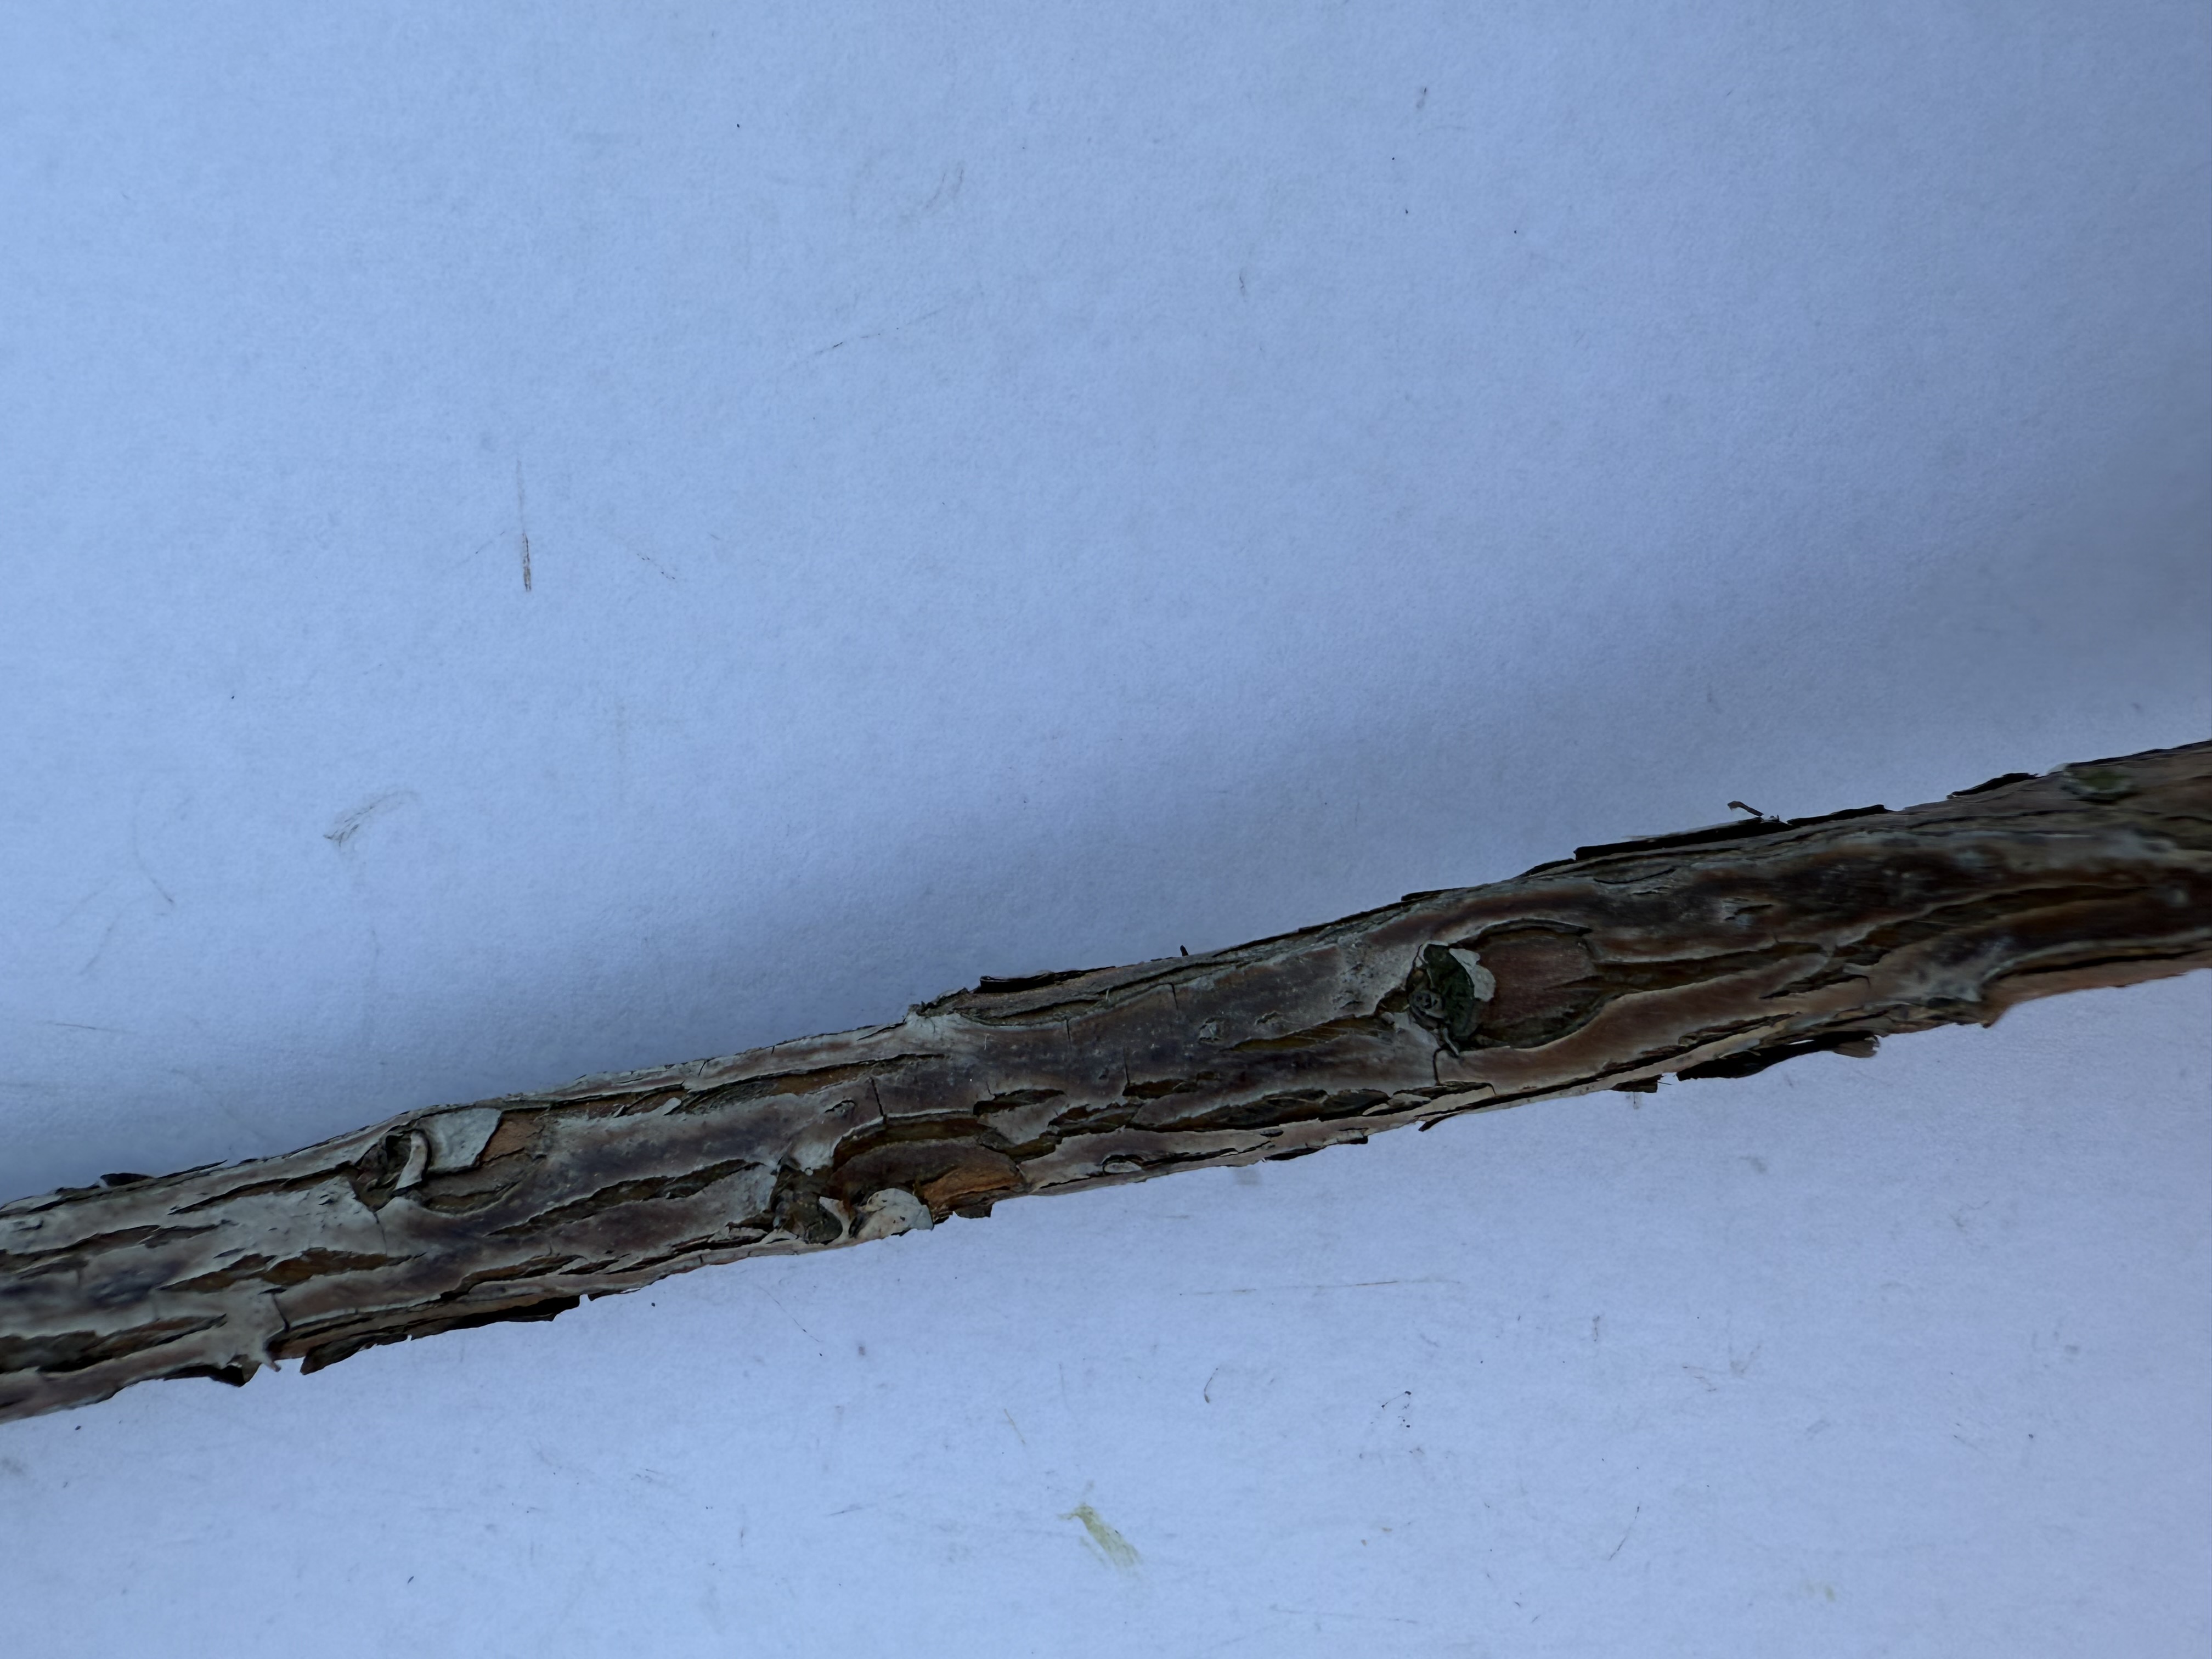
Variety: Wild Strawberry